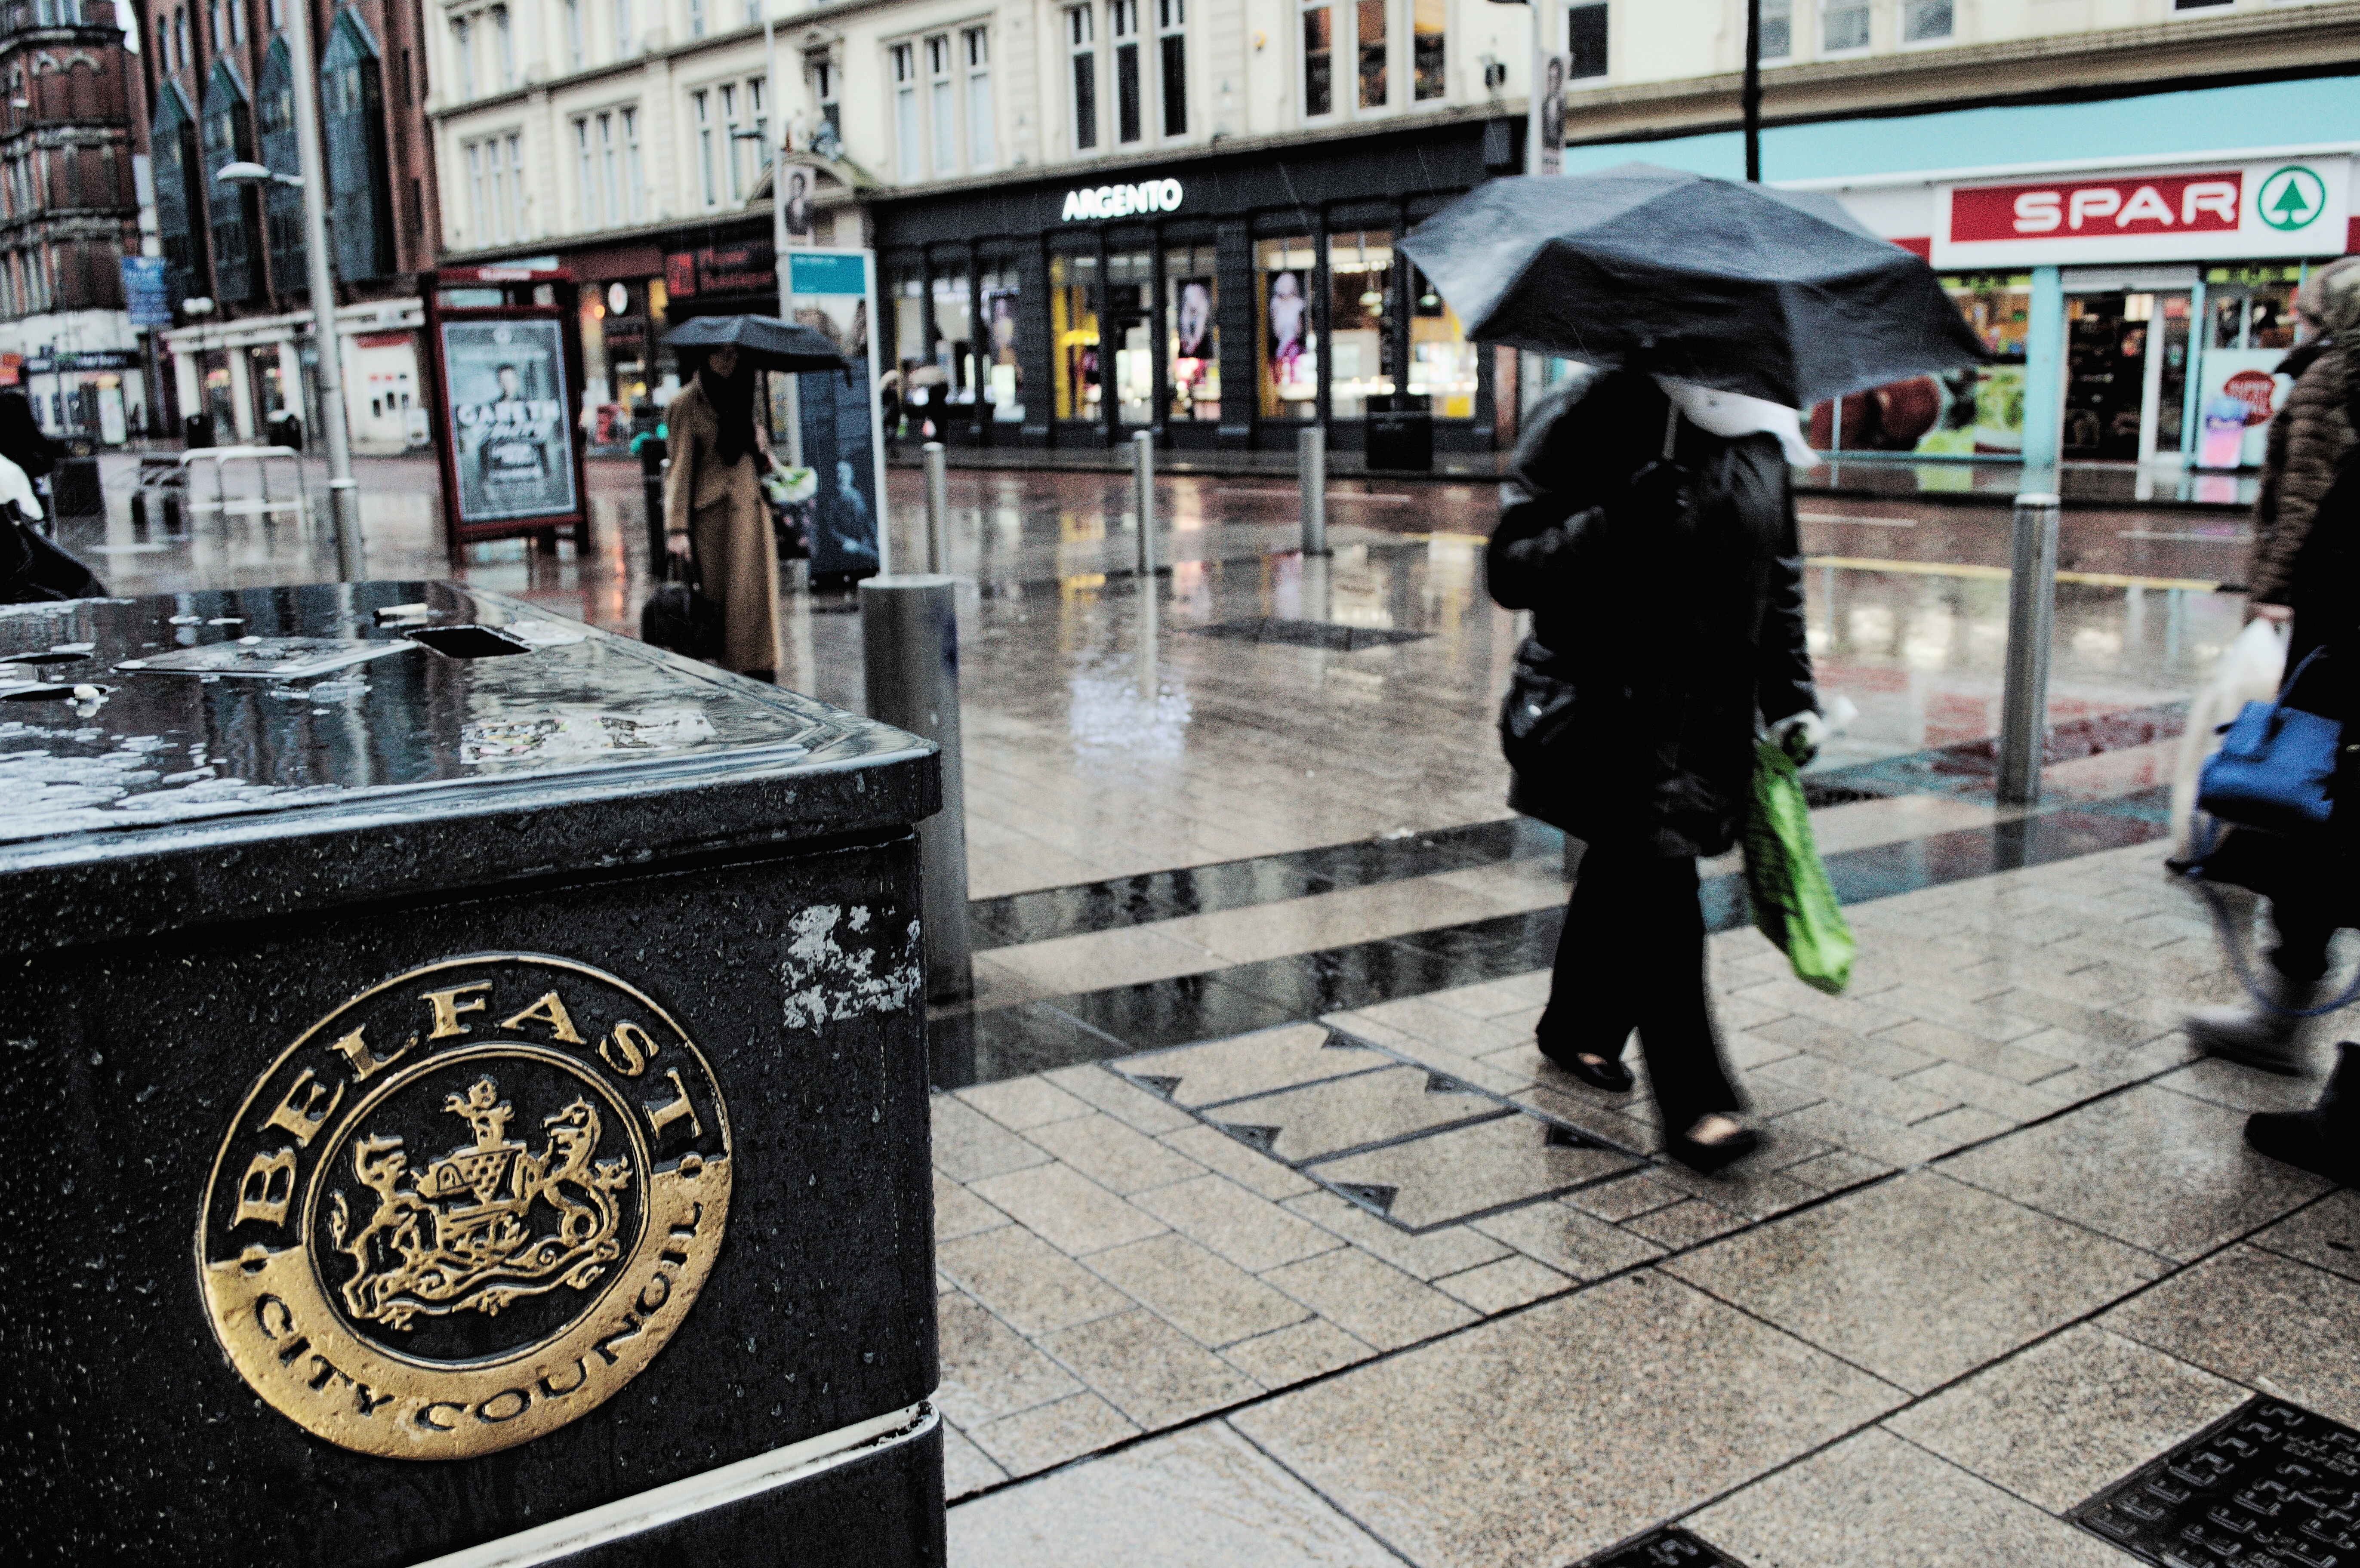
pedestrian, road, street, city, infrastructure